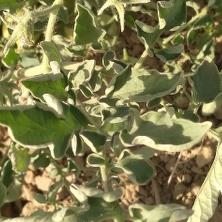
Crop: Tomato
Condition: virosis-d